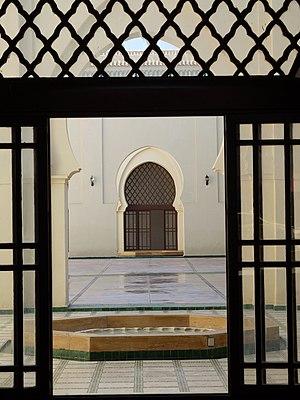
La mosquée de la Kasbah de Marrakech, aussi connue sous le nom de mosquée Moulay El Yazid ou, plus rarement, de mosquée Mansouria, du laqab de son fondateur, est une mosquée construite à l'origine par le calife almohade Yaqub al-Mansour en 1185-1190. Elle est située dans l'ancienne kasbah de Marrakech, la citadelle ou le quartier royal. Avec la mosquée Koutoubia, c'est l'une des mosquées historiques les plus importantes de Marrakech.